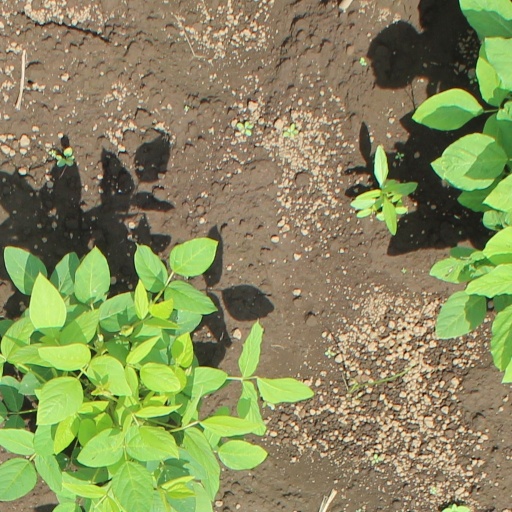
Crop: soybean